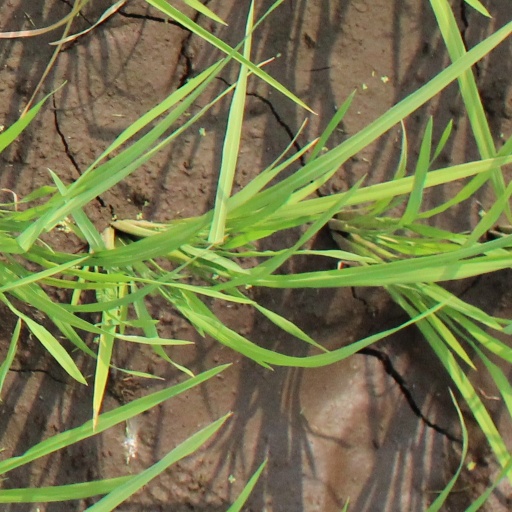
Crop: rice